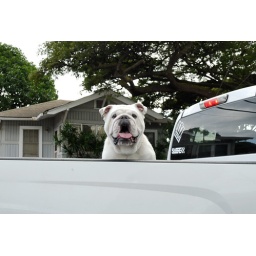
white dog in truck _DSC6738